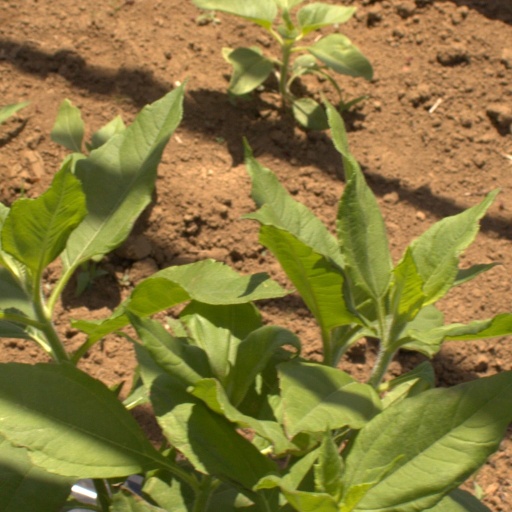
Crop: Jerusalem artichoke